Adana

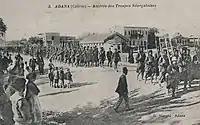
Senegalese troops arriving in Adana

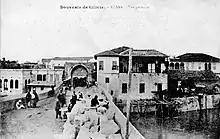
Kalekapısı – entrance to the city from Taşköprü (Stone Bridge) in 1920

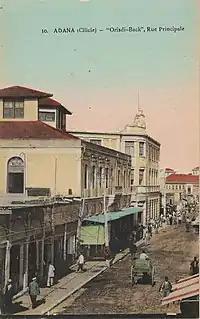
Rue Principale (now Alimünif St) in Adana's old town centre

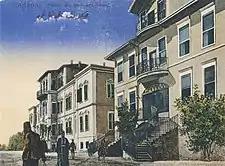
Cilicie Palais de Gouvernement (now Seyhan District Hall) in the town centre

The Armistice of Mudros, signed on 30 October 1918, ended Ottoman participation in World War I. The terms of the armistice ceded control of Cilicia to France. In December the French government sent four battalions of the Armenian Legion to take over Adana and oversee the repatriation of more than 170,000 Armenians to Cilicia. Returning Armenians negotiated with France to establish an autonomous "State of Cilicia" and Mihran Damadian, the chief negotiator for the Armenians, signed a provisional "Constitution of Cilicia" in 1919. Pre-war life resumed with the re-opening of churches, schools, cultural centres and businesses.